Hungarian conquest of the Carpathian Basin

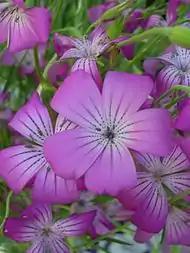
Common corncockle: its Hungarian name "(konkoly)" is of Slavic origin

Hungarian society experienced fundamental changes in many fields (including animal husbandry, agriculture and religion) in the centuries following the "land-taking". These changes are reflected in the significant number of terms borrowed from local Slavs. About 20% of the Hungarian vocabulary is of Slavic origin, including the Hungarian words for sheep-pen "(akol)", yoke "(iga)" and horseshoe "(patkó)". Similarly, the Hungarian name of vegetables, fruits and other cultivated plants, as well as many Hungarian terms connected to agriculture are Slavic loanwords, including "káposzta" ("cabbage"), "szilva" ("plum"), "zab" ("oats"), "széna" ("hay") and "kasza" ("scythe").